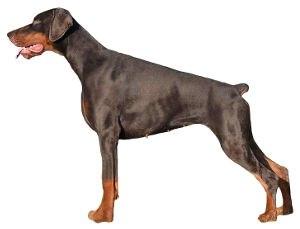
Dobermann sur fond blanc